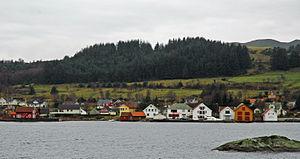
Bokn est une kommune de Norvège. Elle est située dans le comté de Rogaland.